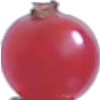
Label: Redcurrant 1